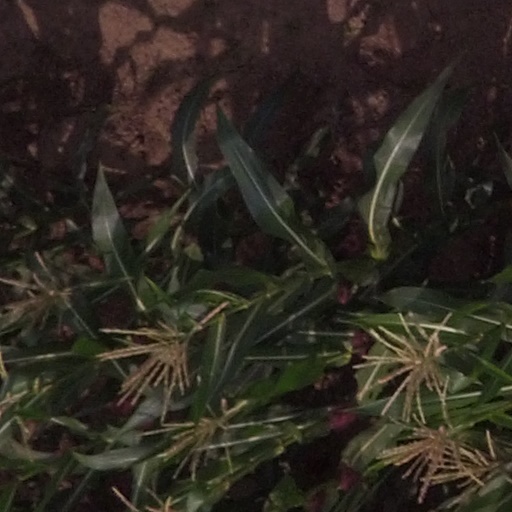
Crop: maize; corn